Knocknakilla

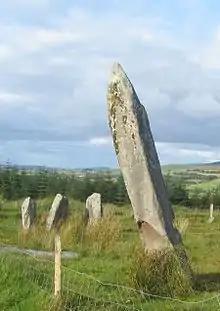
View of the Standing Stone at the main Complex

Knocknakilla is the site of a megalithic complex situated between Macroom and Millstreet, in County Cork, Ireland. It is set in blanket peatland on the north-west upper slopes of Musherabeg mountain and is thought to be 3500 years old.